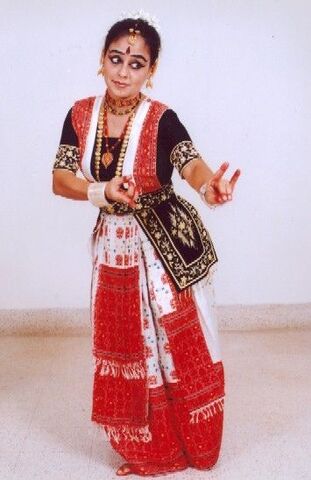
Dance form: sattriya